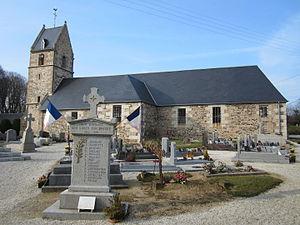
Les Loges-sur-Brécey, Manche
Les Loges-sur-Brécey est une commune française, située dans le département de la Manche en région Normandie, peuplée de 134 habitants.